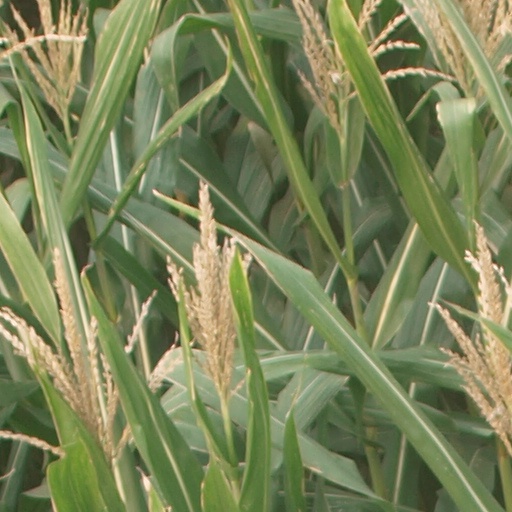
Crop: maize; corn